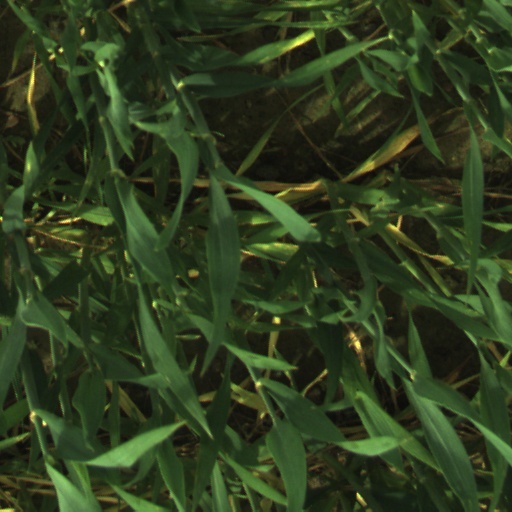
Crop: wheat